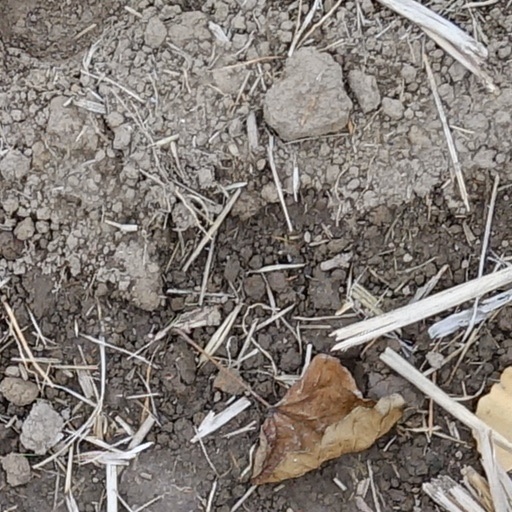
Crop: wheat